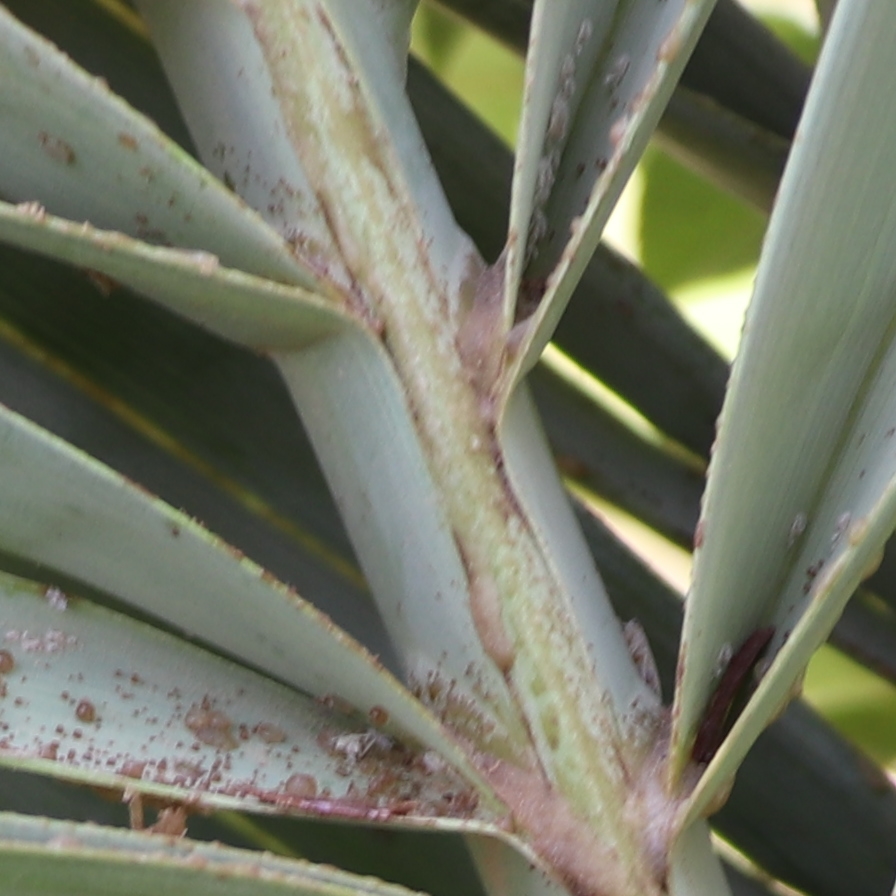
Label: Dubas